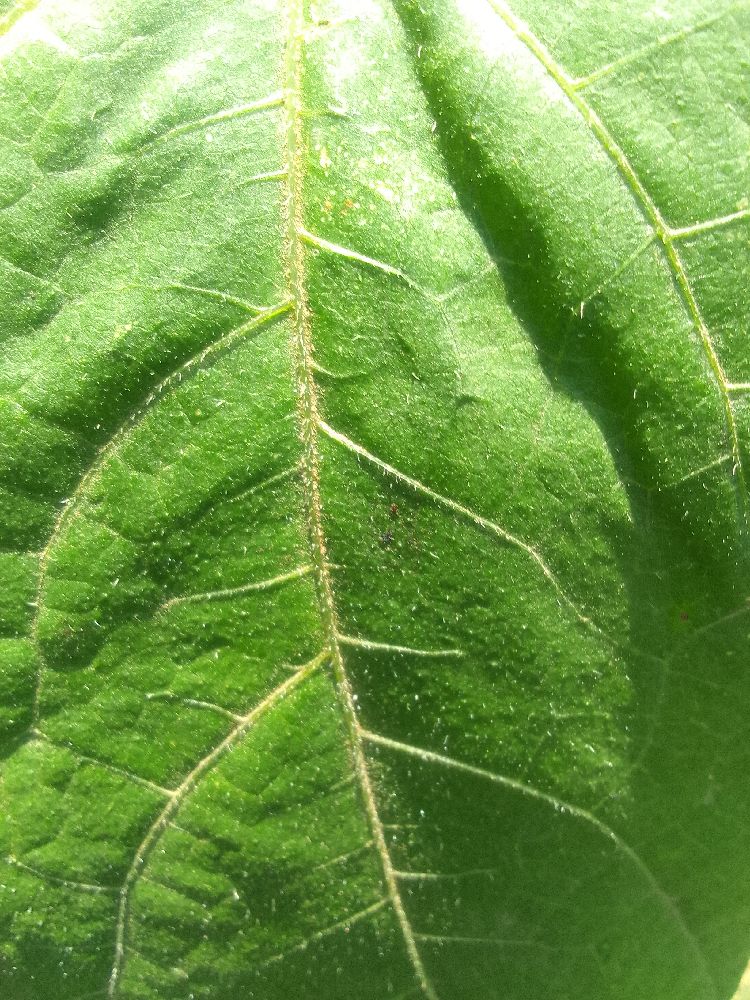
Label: healthy